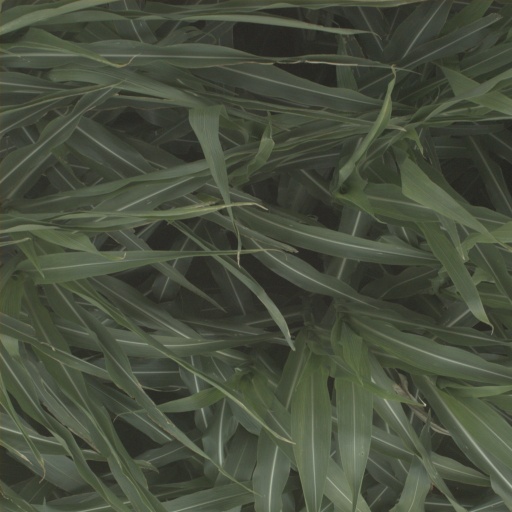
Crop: sorghum